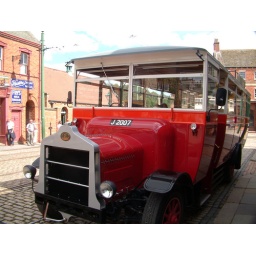
Bus sitting in the main street of the 1913 town